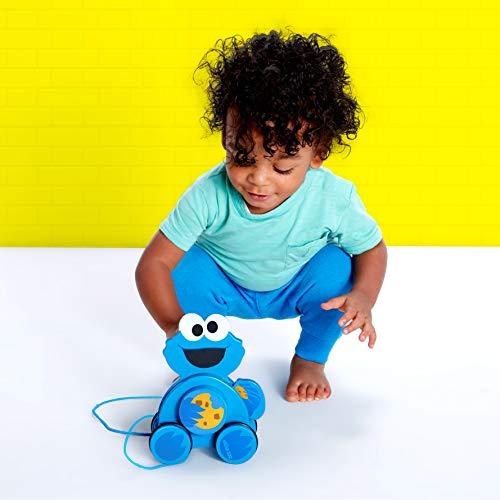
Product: Bright Starts Sesame Street Snack & Stroll Cookie Monster Wooden Pull Toy, Ages 12-36 Months
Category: Toys & Games | Baby & Toddler Toys | Push & Pull Toys
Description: Wooden toy grows with baby from crawling to walking.
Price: $10.99